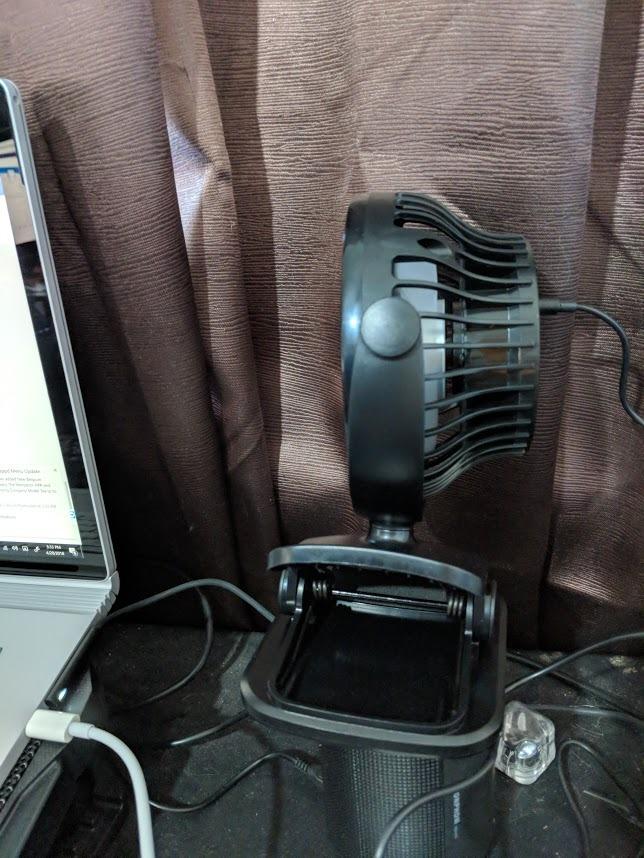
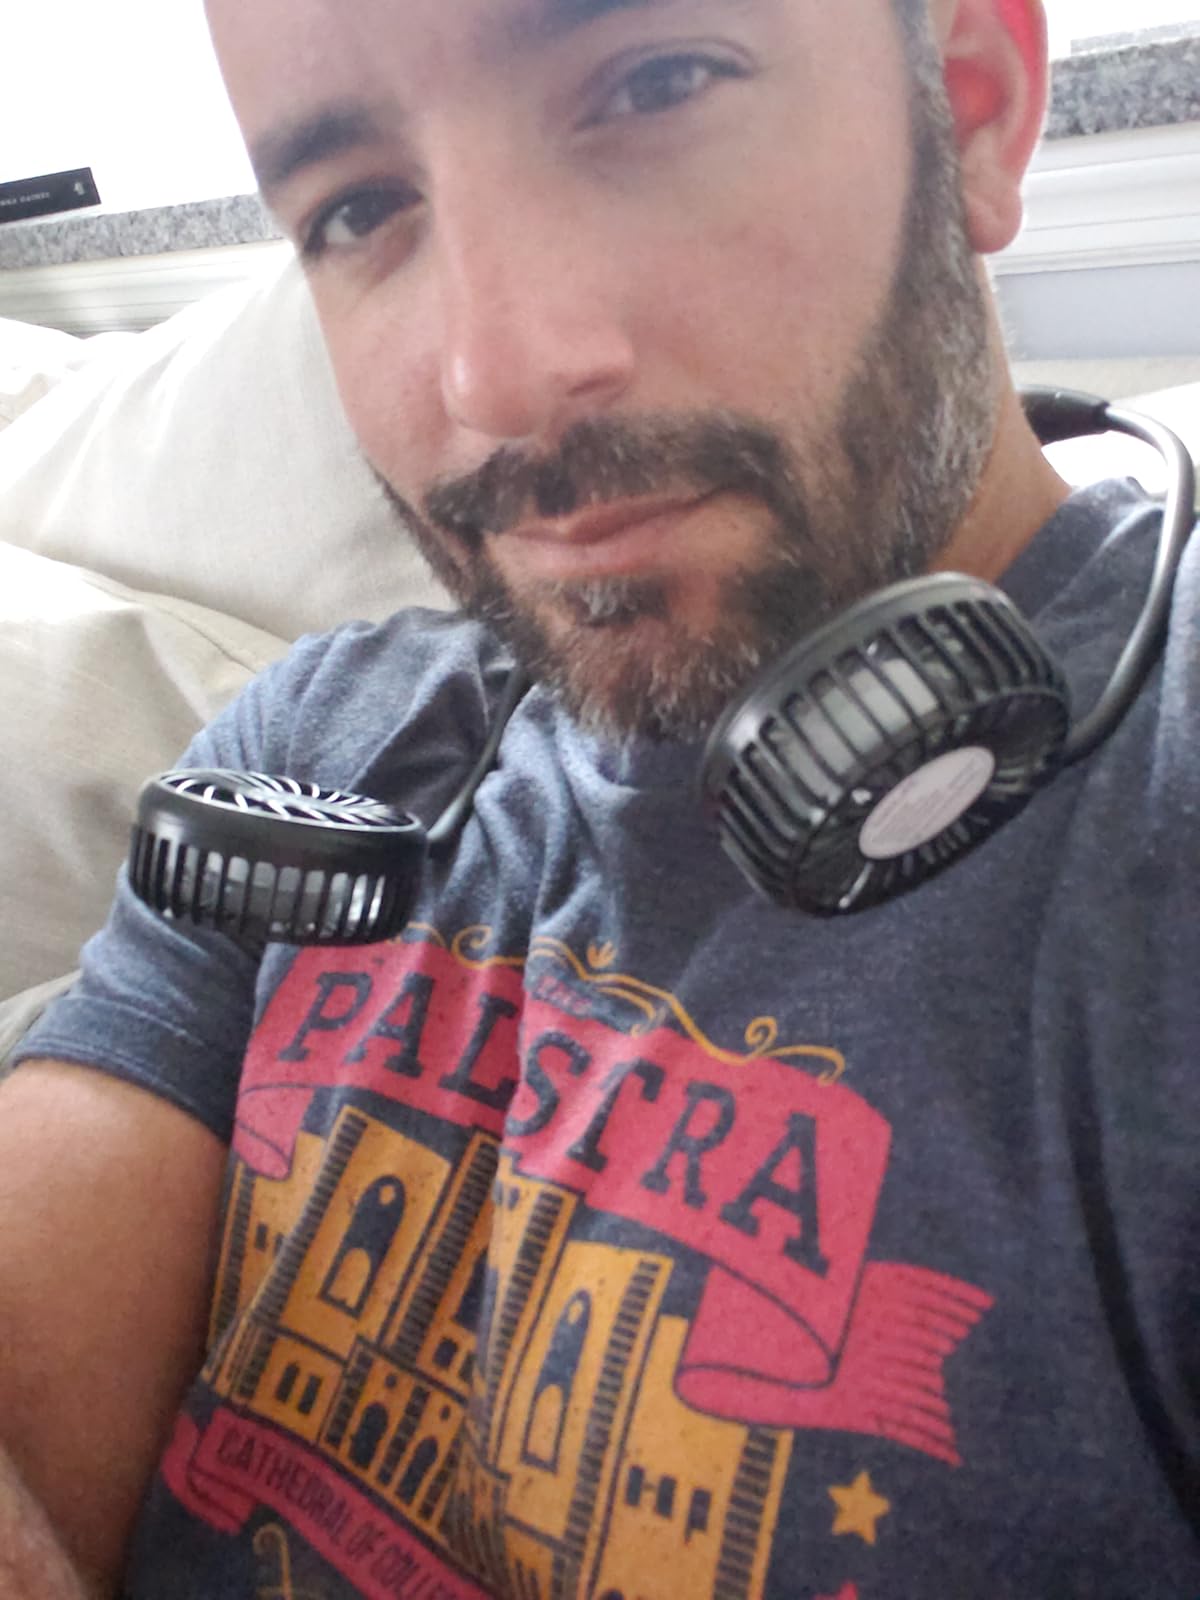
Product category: fan
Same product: no